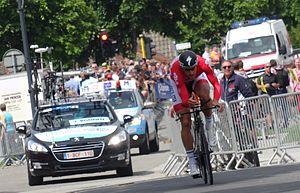
Reportage photographique réalisé le vendredi 30 mai à l'occasion du contre-la-montre individuel de la troisième étape du Tour de Belgique 2014 à Dixmude, Belgique.
La 84ᵉ édition du Tour de Belgique a lieu du 28 mai au 1ᵉʳ juin 2014. L'épreuve fait partie de l'UCI Europe Tour, dans la catégorie 2.HC.